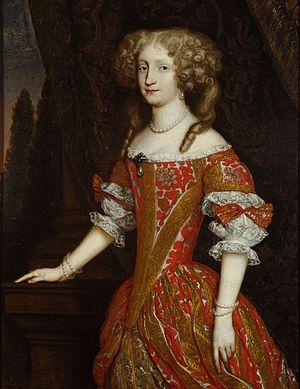
Léopold Iᵉʳ de Habsbourg, né à Vienne le 9 juin 1640 et décédé dans la même ville le 5 mai 1705, fut roi de Hongrie et de Bohême, puis archiduc d'Autriche et élu empereur des Romains.